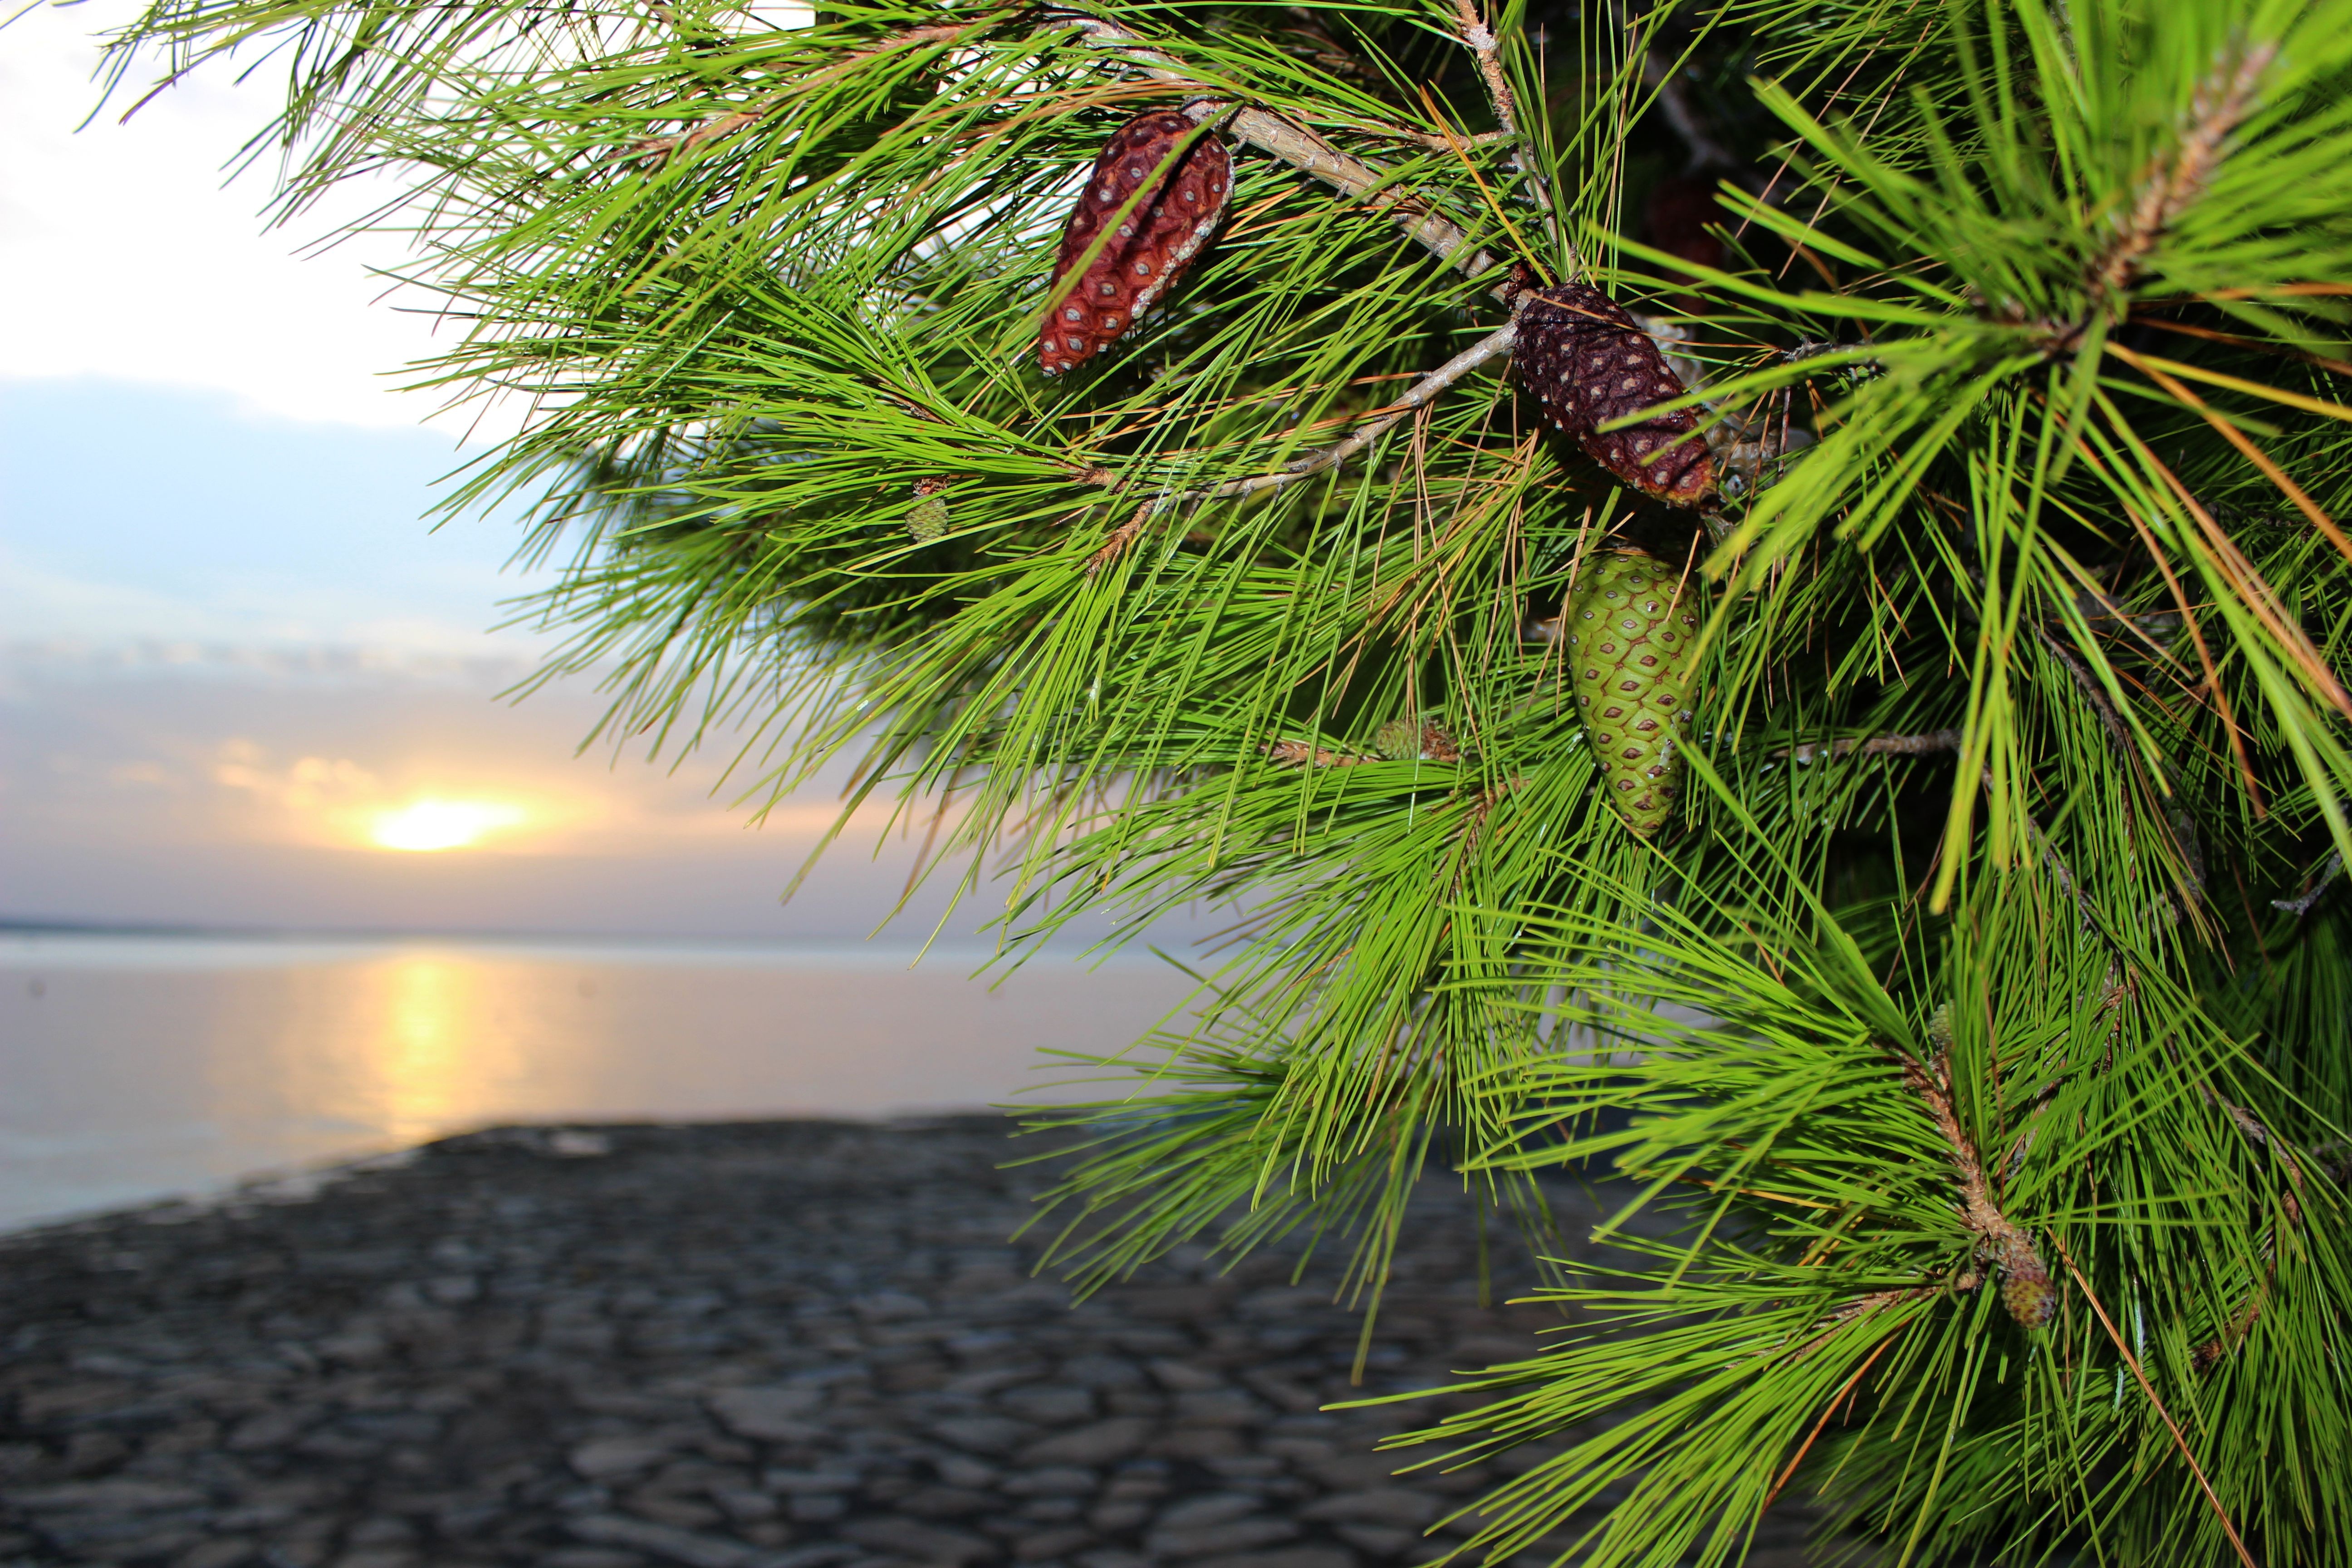
beach, tree, branch, plant, sunset, leaf, summer, recreation, pine, green, blue, fir, pine cone, conifer, croatia, spruce, serenity, stony, woody plant, land plant, arecales, palm family